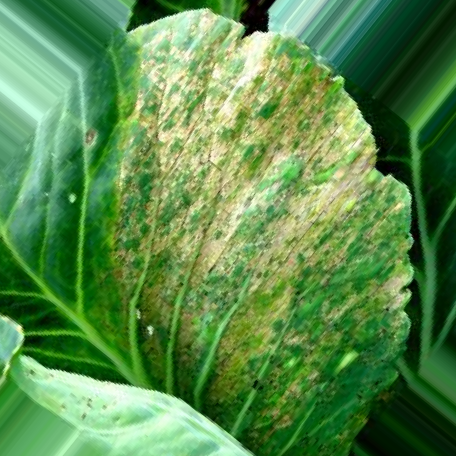
Label: Downy Mildew